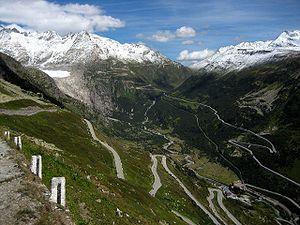
Les lacets menant au col de la Furka, depuis le Grimsel